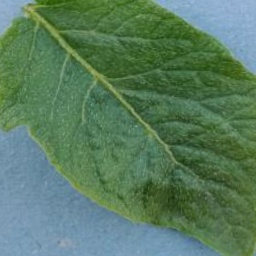
Etiqueta: Sana